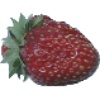
Label: Strawberry Wedge 1